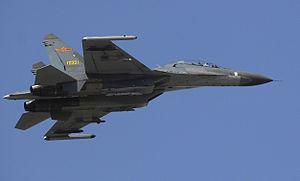
L'Armée populaire de libération, fut fondée sous le nom d'Armée rouge chinoise par le Parti communiste chinois le 1ᵉʳ août 1927 au tout début de la guerre civile qui l'opposa au Guomindang. Après la guerre sino-japonaise, les troupes communistes furent rebaptisées Armée populaire de libération. C'est depuis le nom officiel de l'Armée nationale de la république populaire de Chine. Avec plus de deux millions de soldats actifs, l'APL est depuis la disparition de l'Armée rouge la plus grande du monde en termes d'effectifs. L'APL est composé depuis le 1ᵉʳ janvier 2016 de cinq services — l'armée, la marine, la force aérienne, la Force des fusées, la Force de soutien stratégique supporté par la Police armée du peuple et la milice. L'insigne de l'Armée populaire de libération se compose d'une étoile rouge portant les caractères chinois pour huit et un, se référant au 1ᵉʳ août.
Cet article contient une liste des avions militaires des années 1970 à la fin du XXᵉ siècle. La liste est classée selon l'ordre alphabétique des pays.
La Force aérienne chinoise - officiellement : Force aérienne de l'armée populaire de libération - est la composante aérienne de l'armée populaire de libération. Il s'agit de la troisième force aérienne mondiale et la plus importante force aérienne d'Asie, avec 250 000 membres et 2 500 avions de combat.
La Shenyang Aircraft Corporation ou Shenyang Aerospace Corporation est une entreprise aéronautique chinoise construisant des avions civils et militaires. Fondée en 1953 et située à Shenyang, c'est une filiale de la China Aviation Industry Corporation. L'un de ses avions les plus connus est le Shenyang FC-31.
Le Shenyang J-11 est un intercepteur de quatrième génération de la République populaire de Chine. C'est la version sous licence du chasseur russe Soukhoï Su-27SK construite par l'avionneur chinois Shenyang dont le premier vol a eu lieu en 1998.